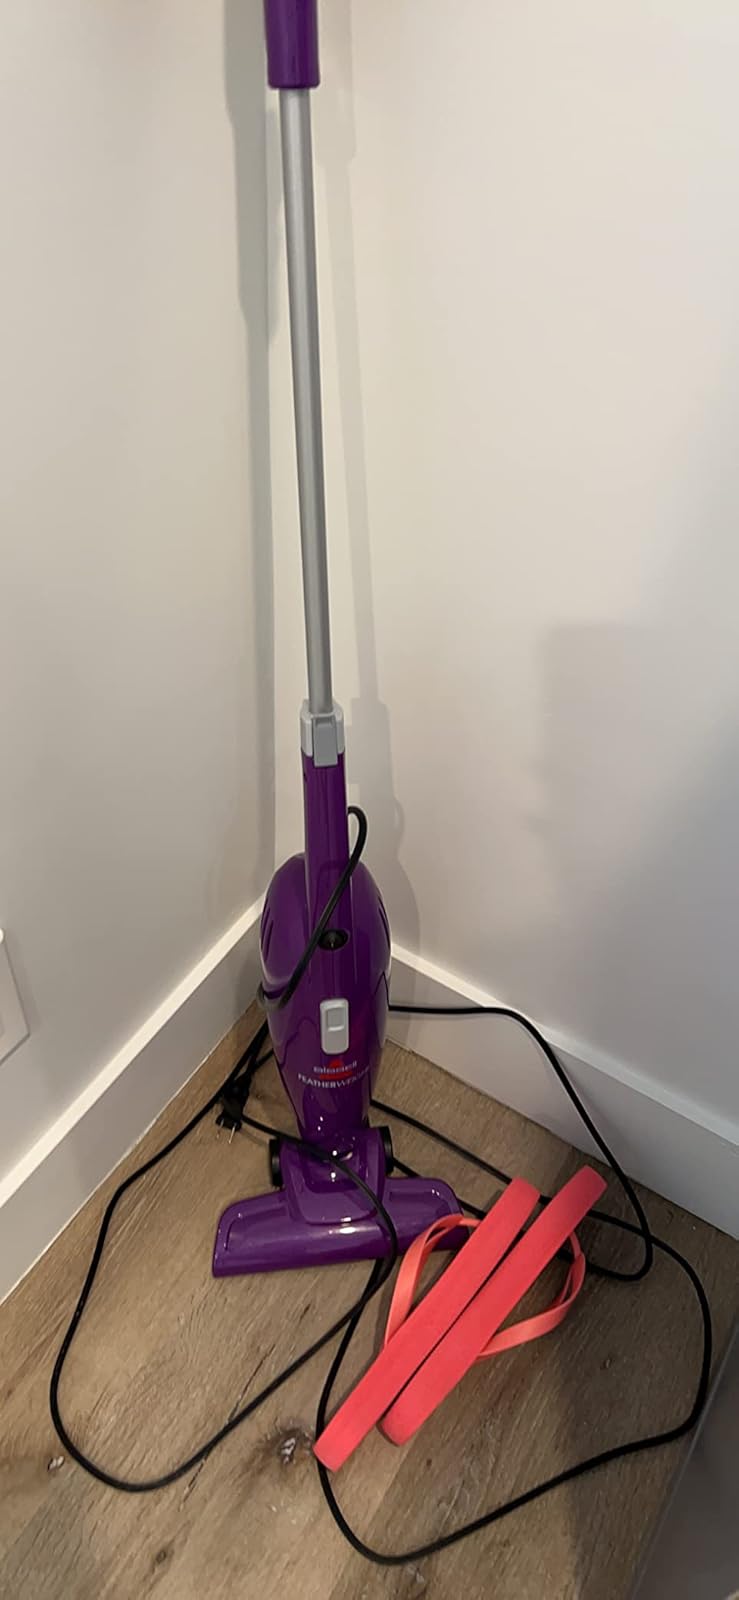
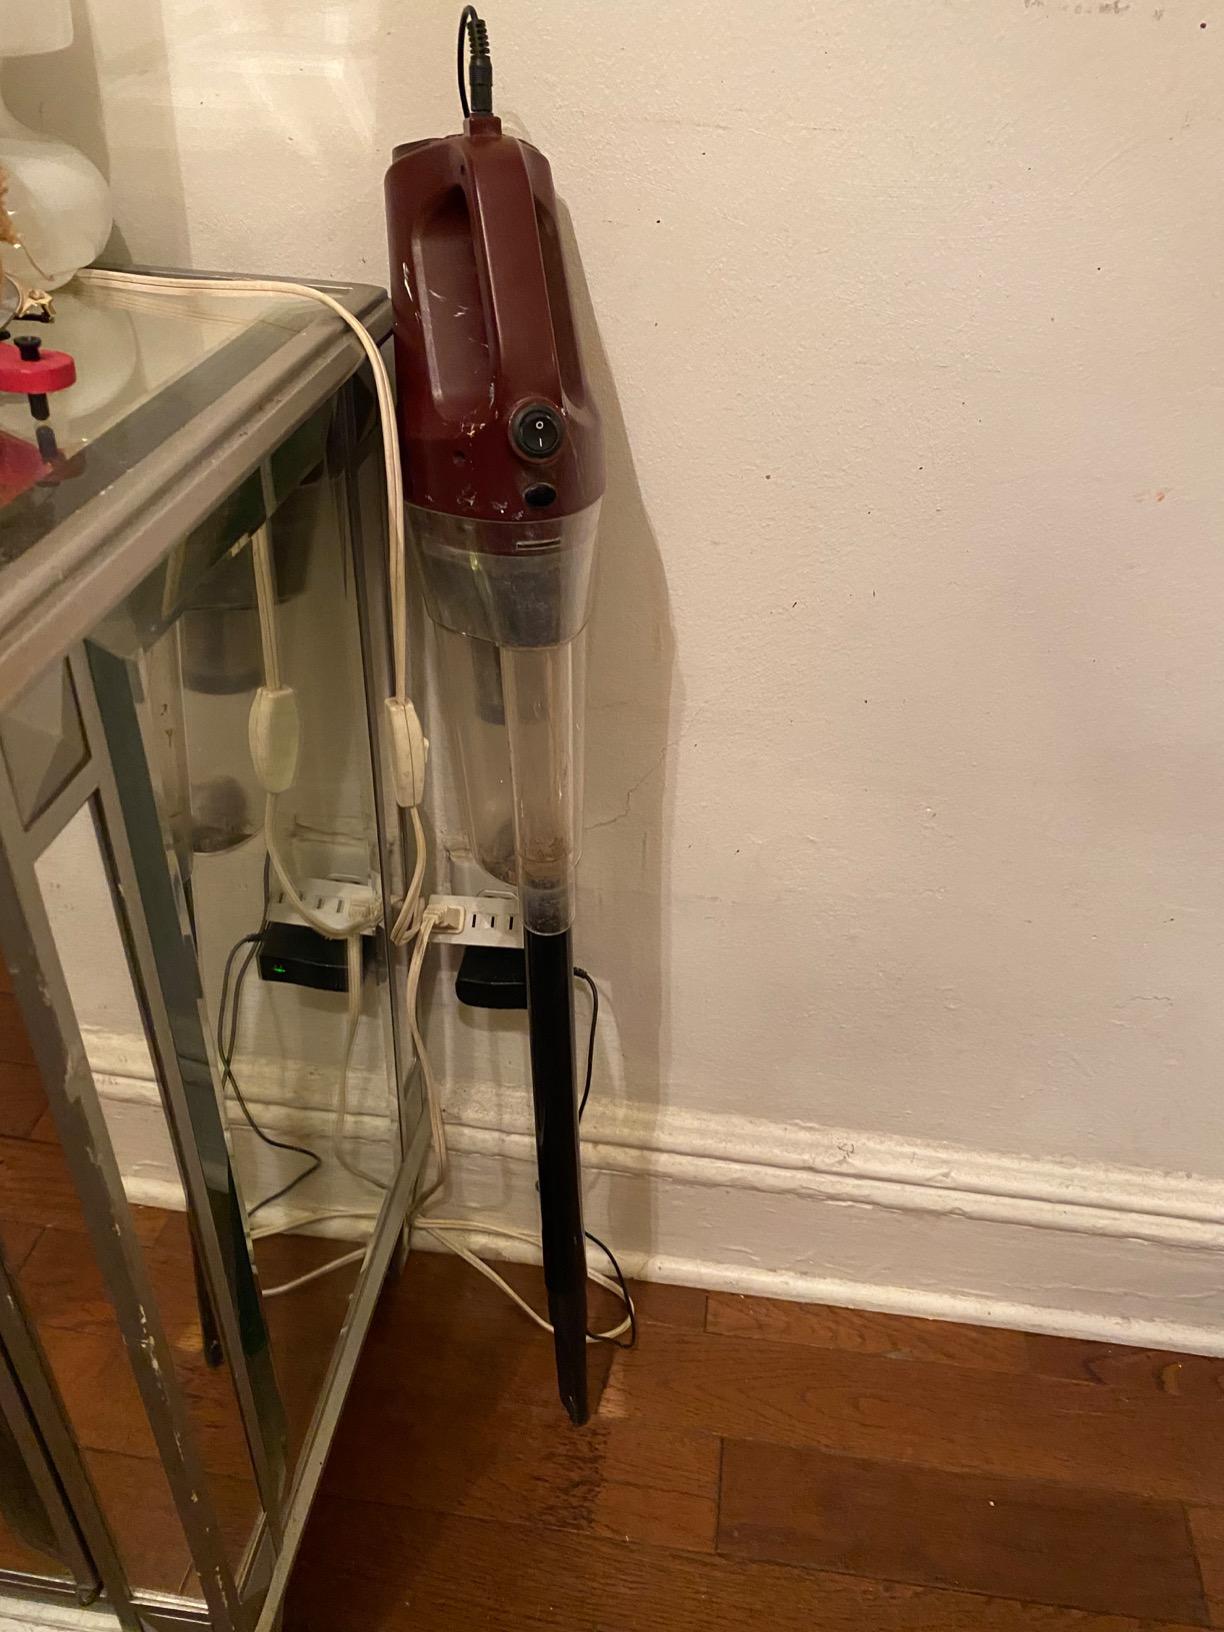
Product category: items_vacuum
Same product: no